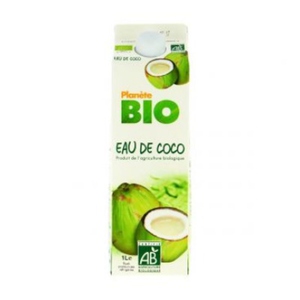
Waste category: cardboard